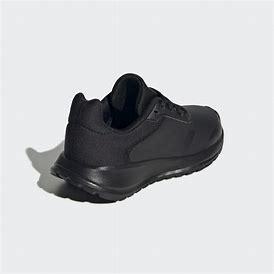
Brand: Adidas
Model: Tensaur